Pekka Haavisto

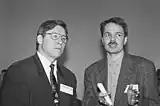
Pertti Salolainen and Pekka Haavisto in 1994

Haavisto was a member of the Parliament of Finland from 1987 to 1995. He was the chairperson of the Green League from 1993 to 1995. He served as the Minister of the Environment in Paavo Lipponen's first cabinet between 1995 and 1999. He was the first European cabinet minister representing a Green party.